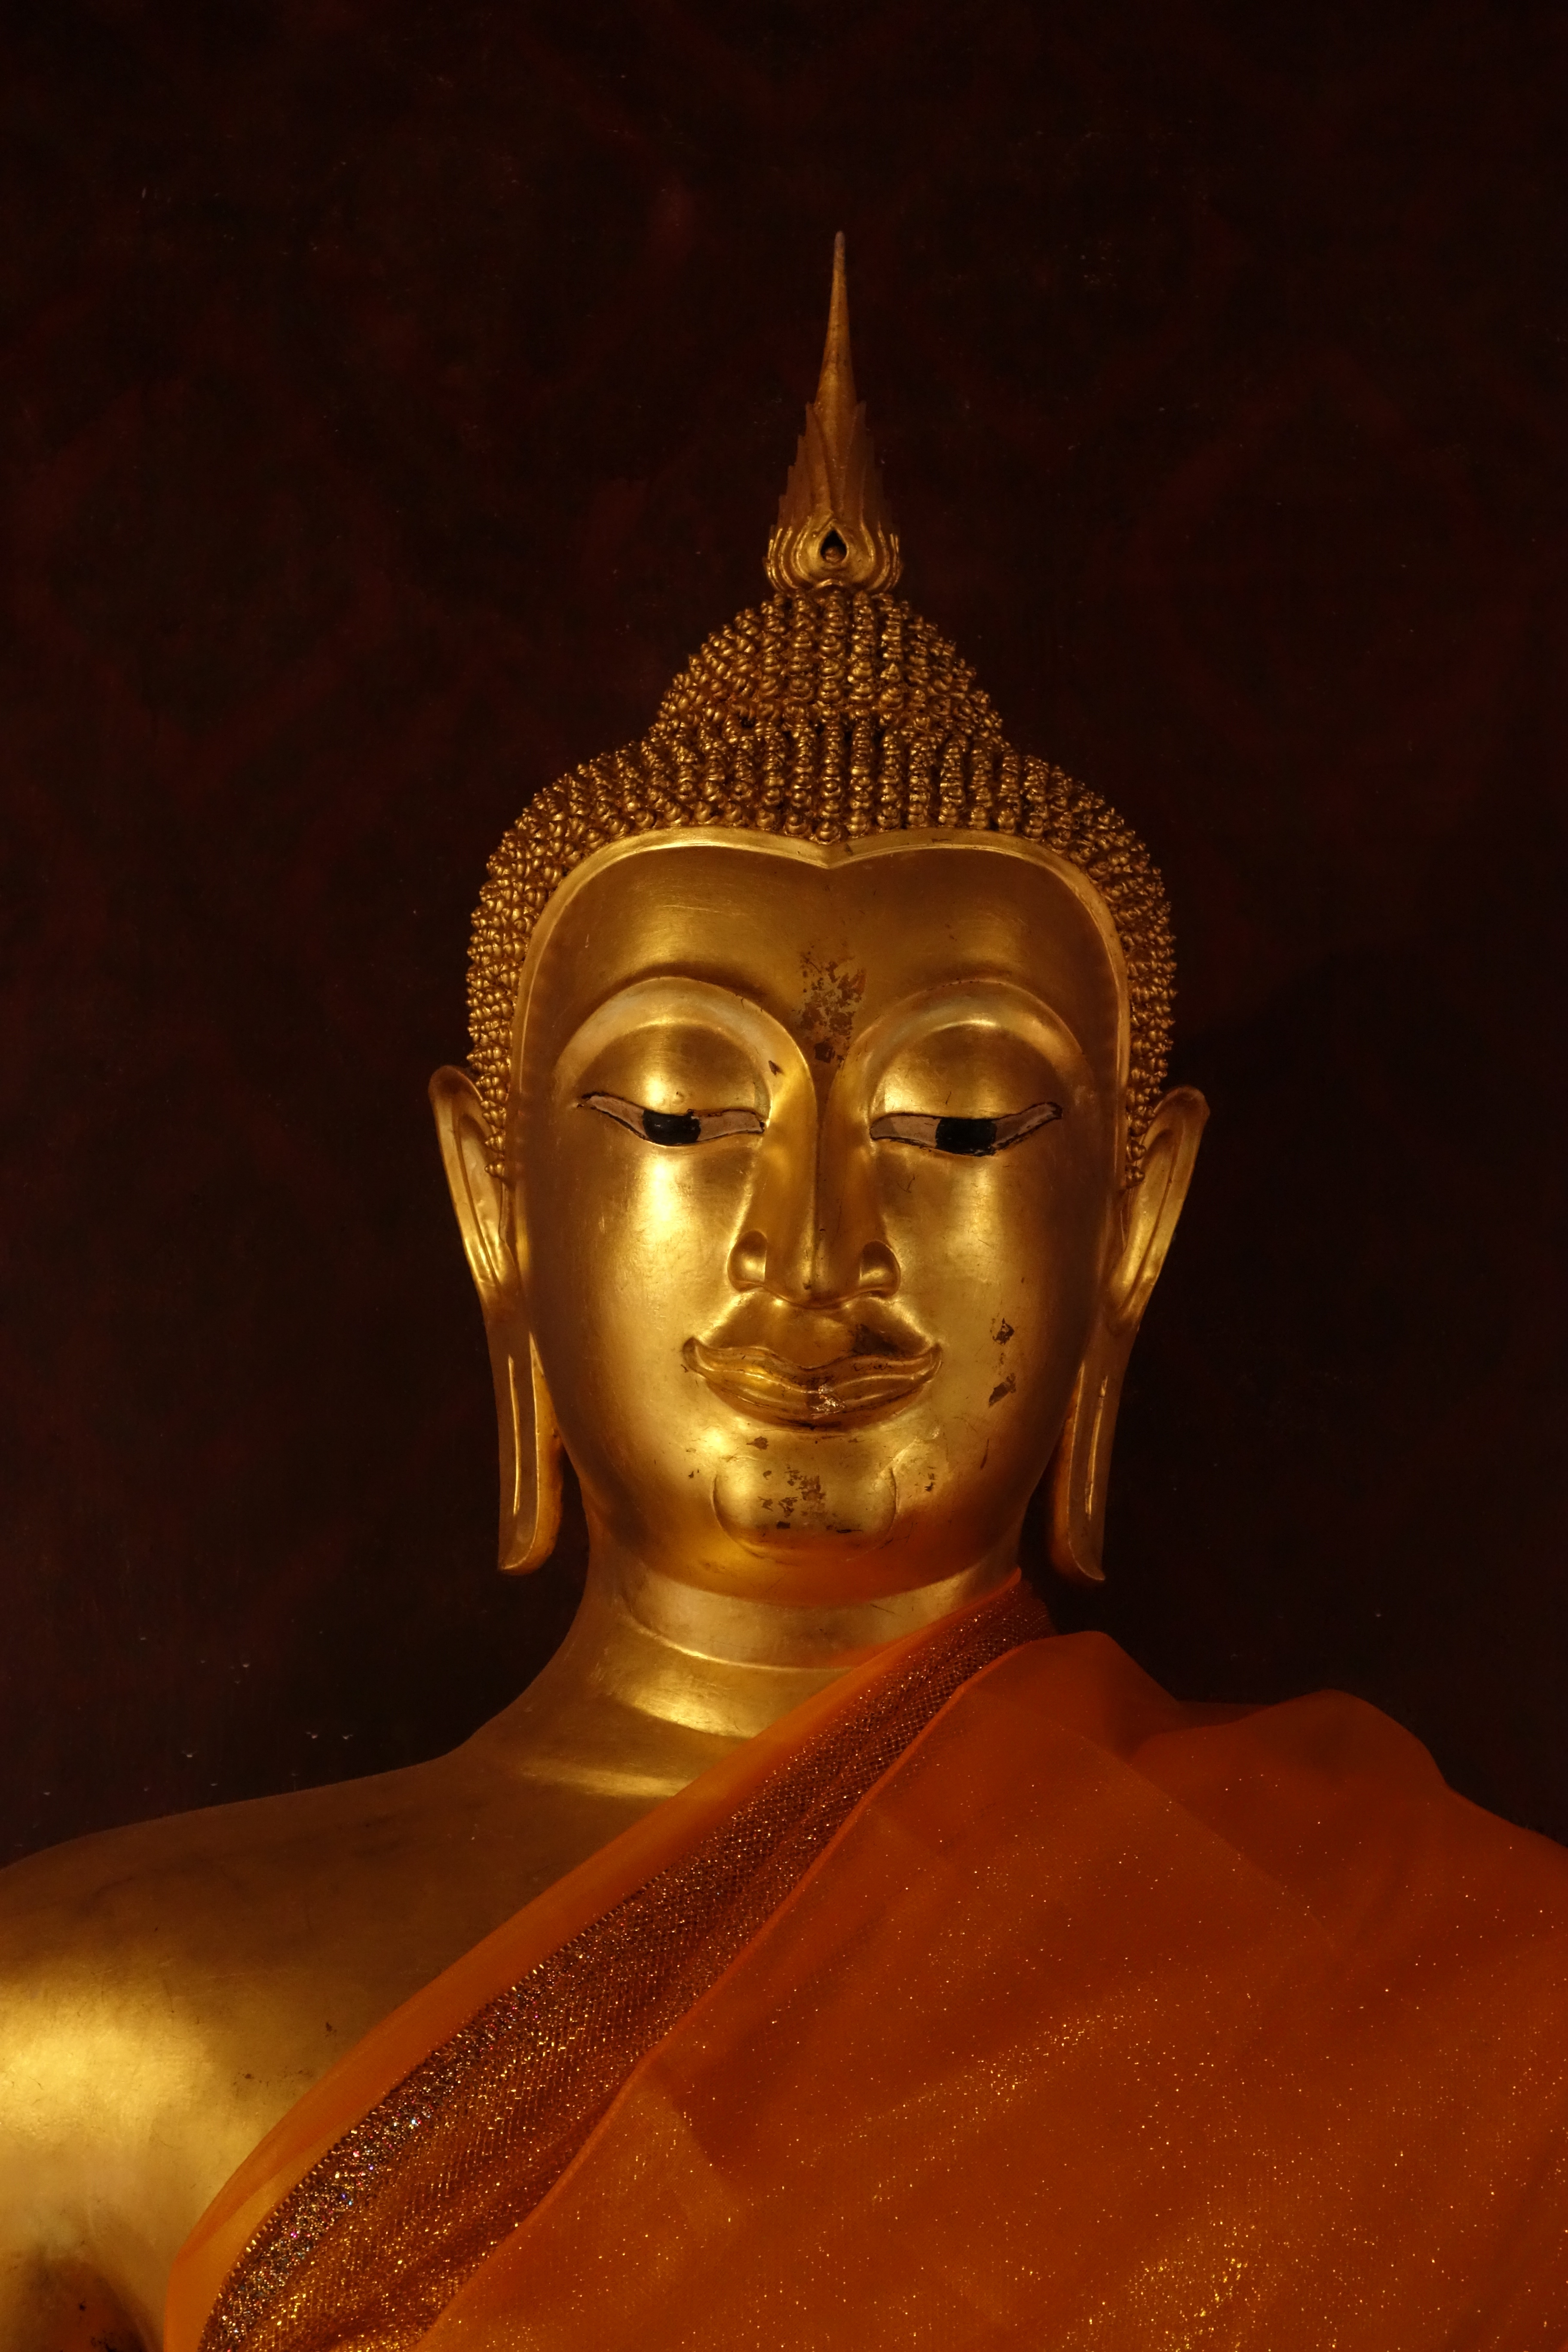
art, buddha, statue, Phetchaburi, thailand, sculpture, metal, head, brass, bronze sculpture, bronze, temple, carving, gold, fictional character, wat, place of worship, stock photography, meditation, guru, Zen master